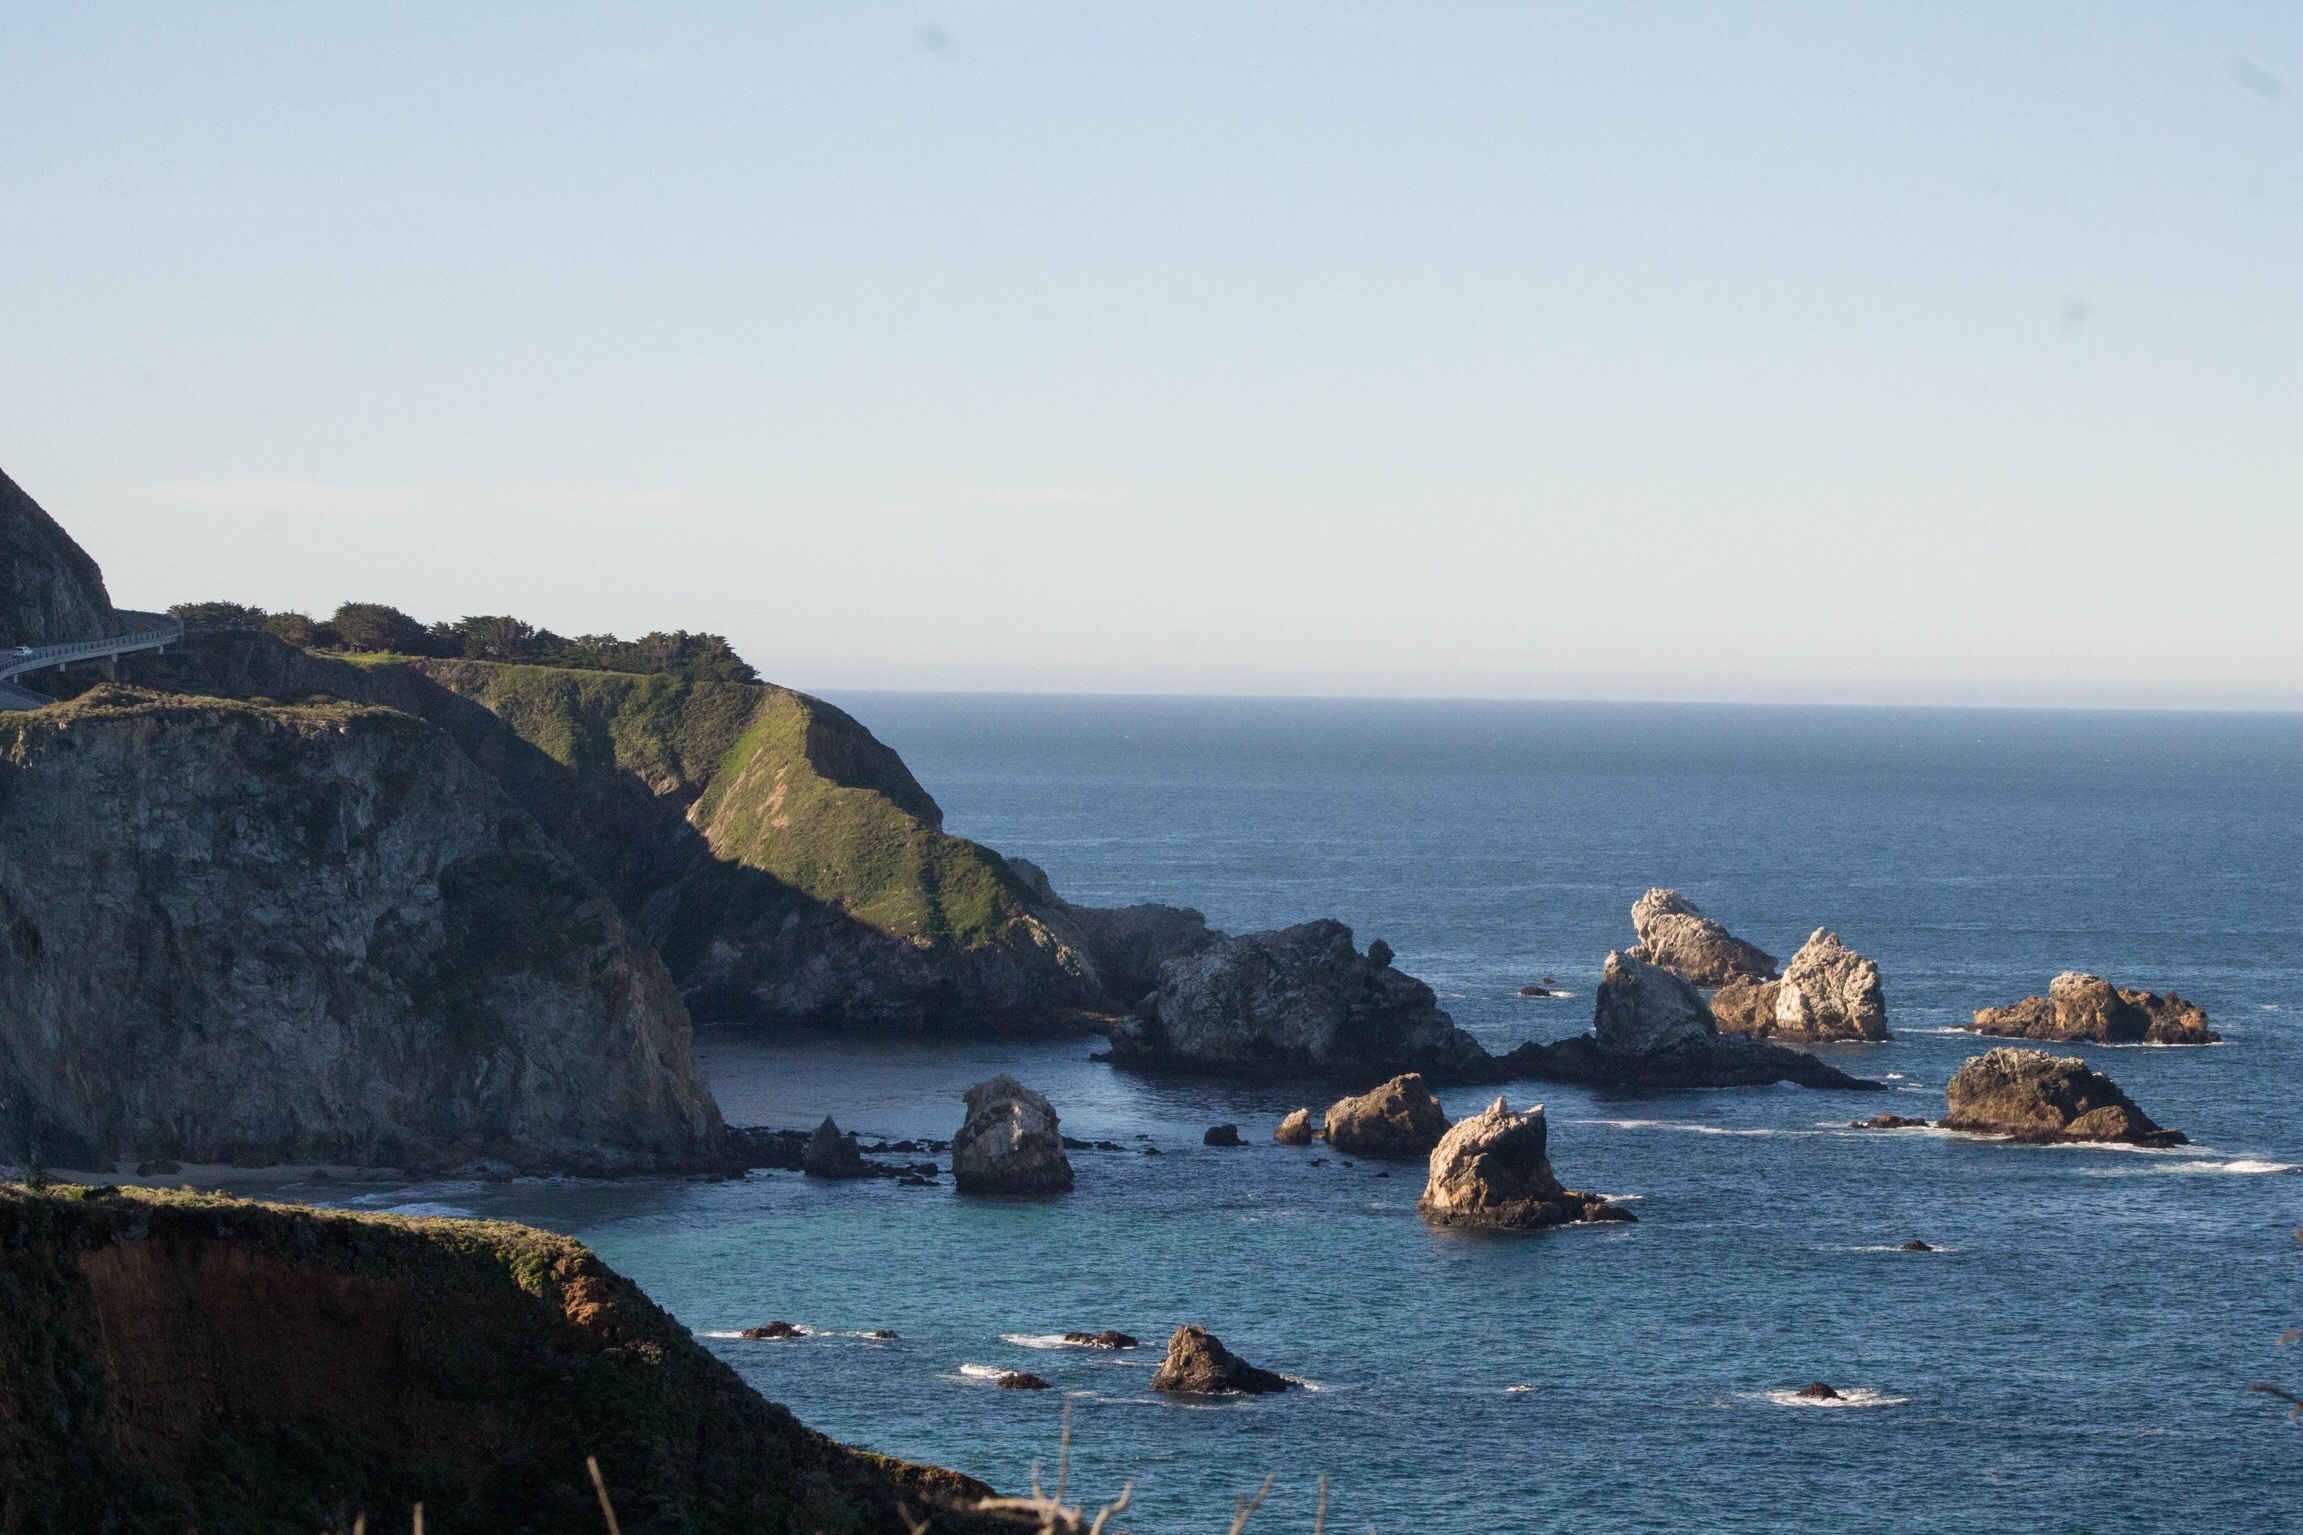
beach, sea, coast, rock, ocean, horizon, shore, wave, cliff, cove, tower, bay, stack, terrain, body of water, cape, islet